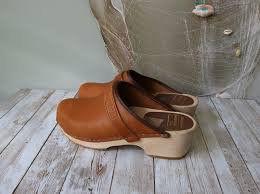
Label: Clog